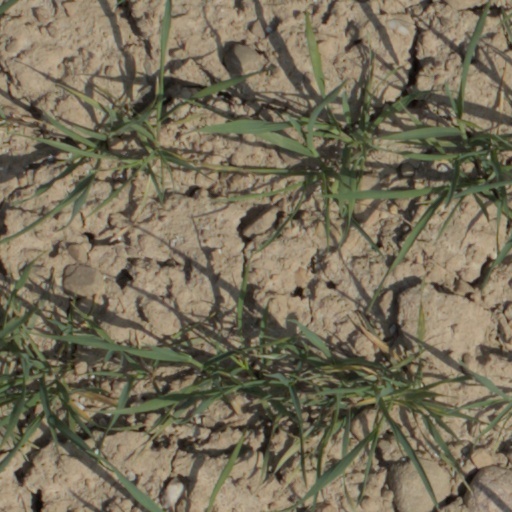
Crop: wheat